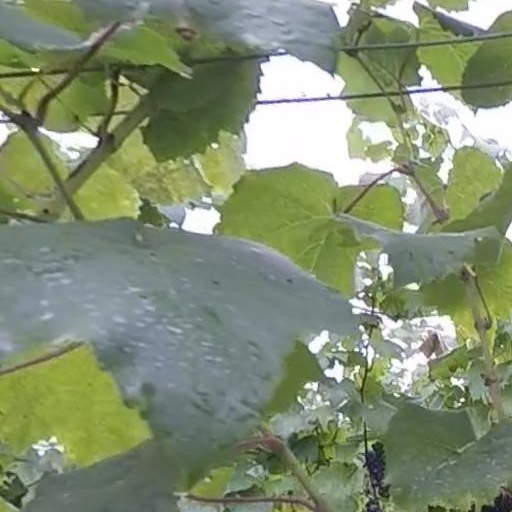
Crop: grape